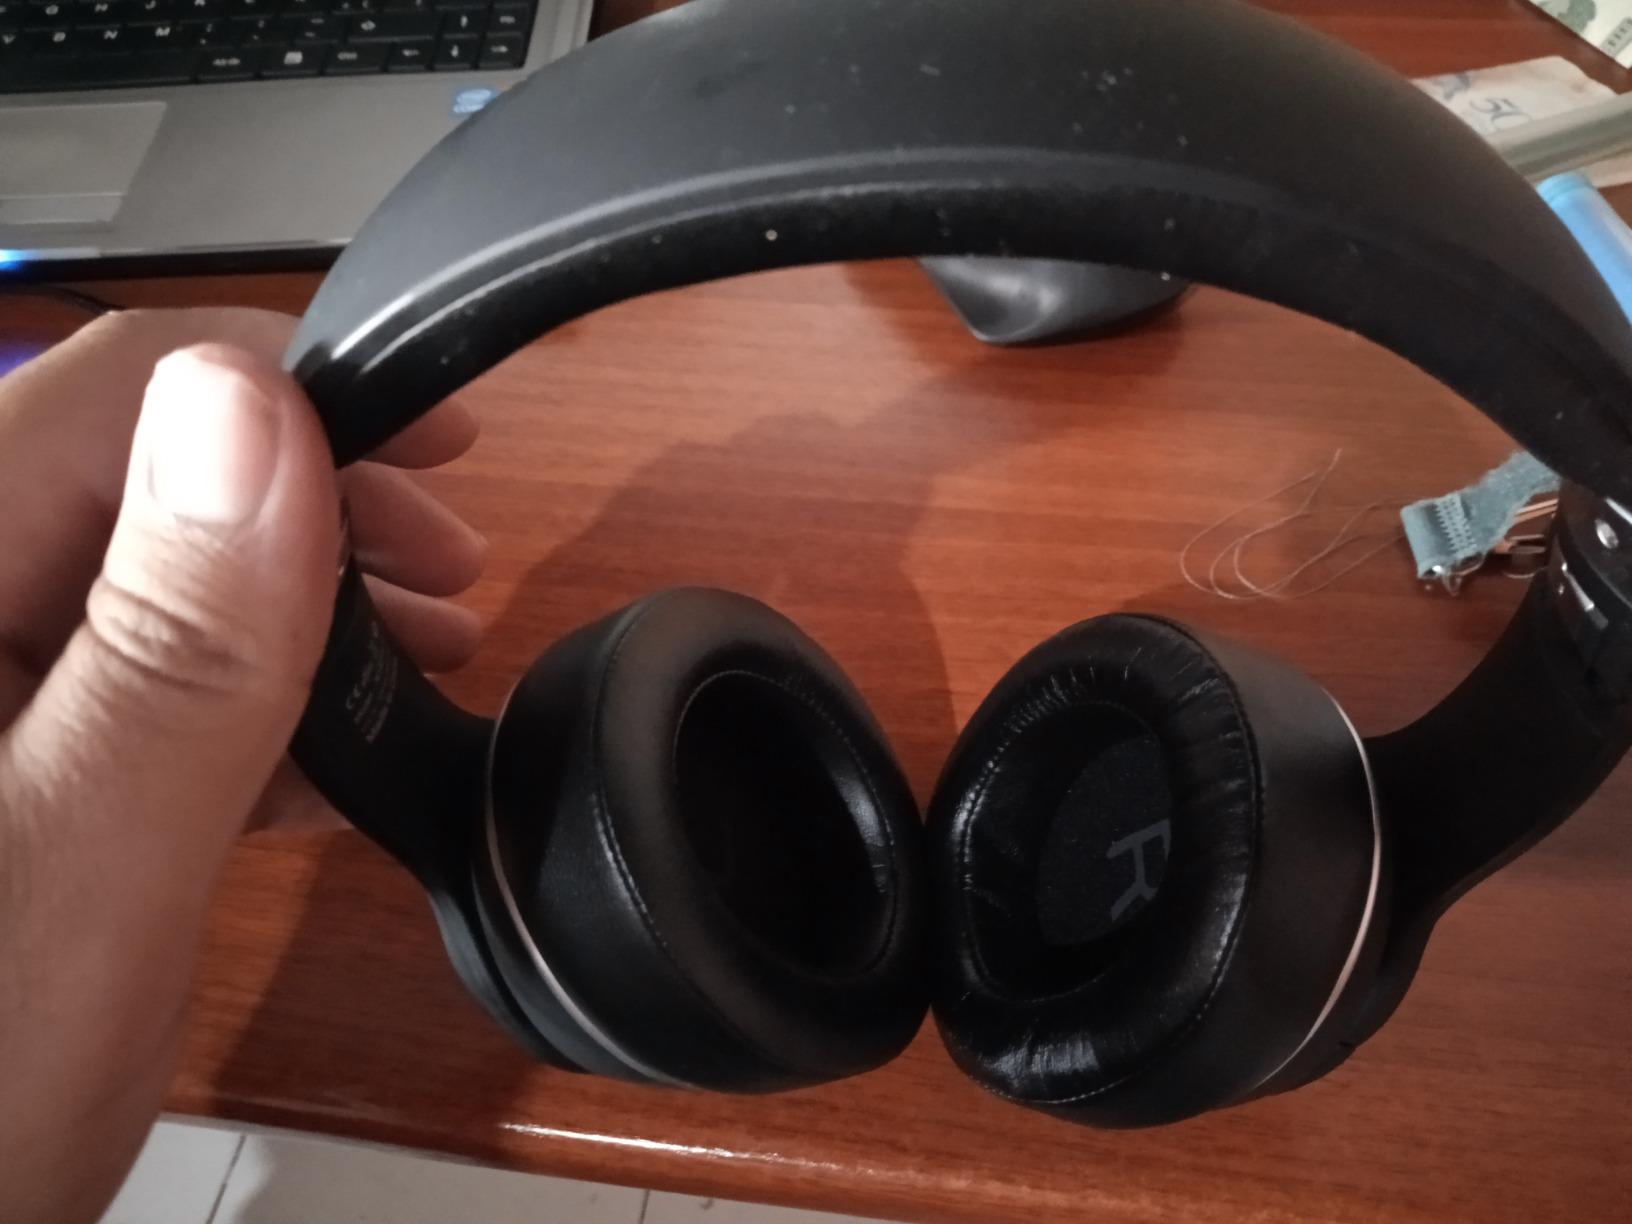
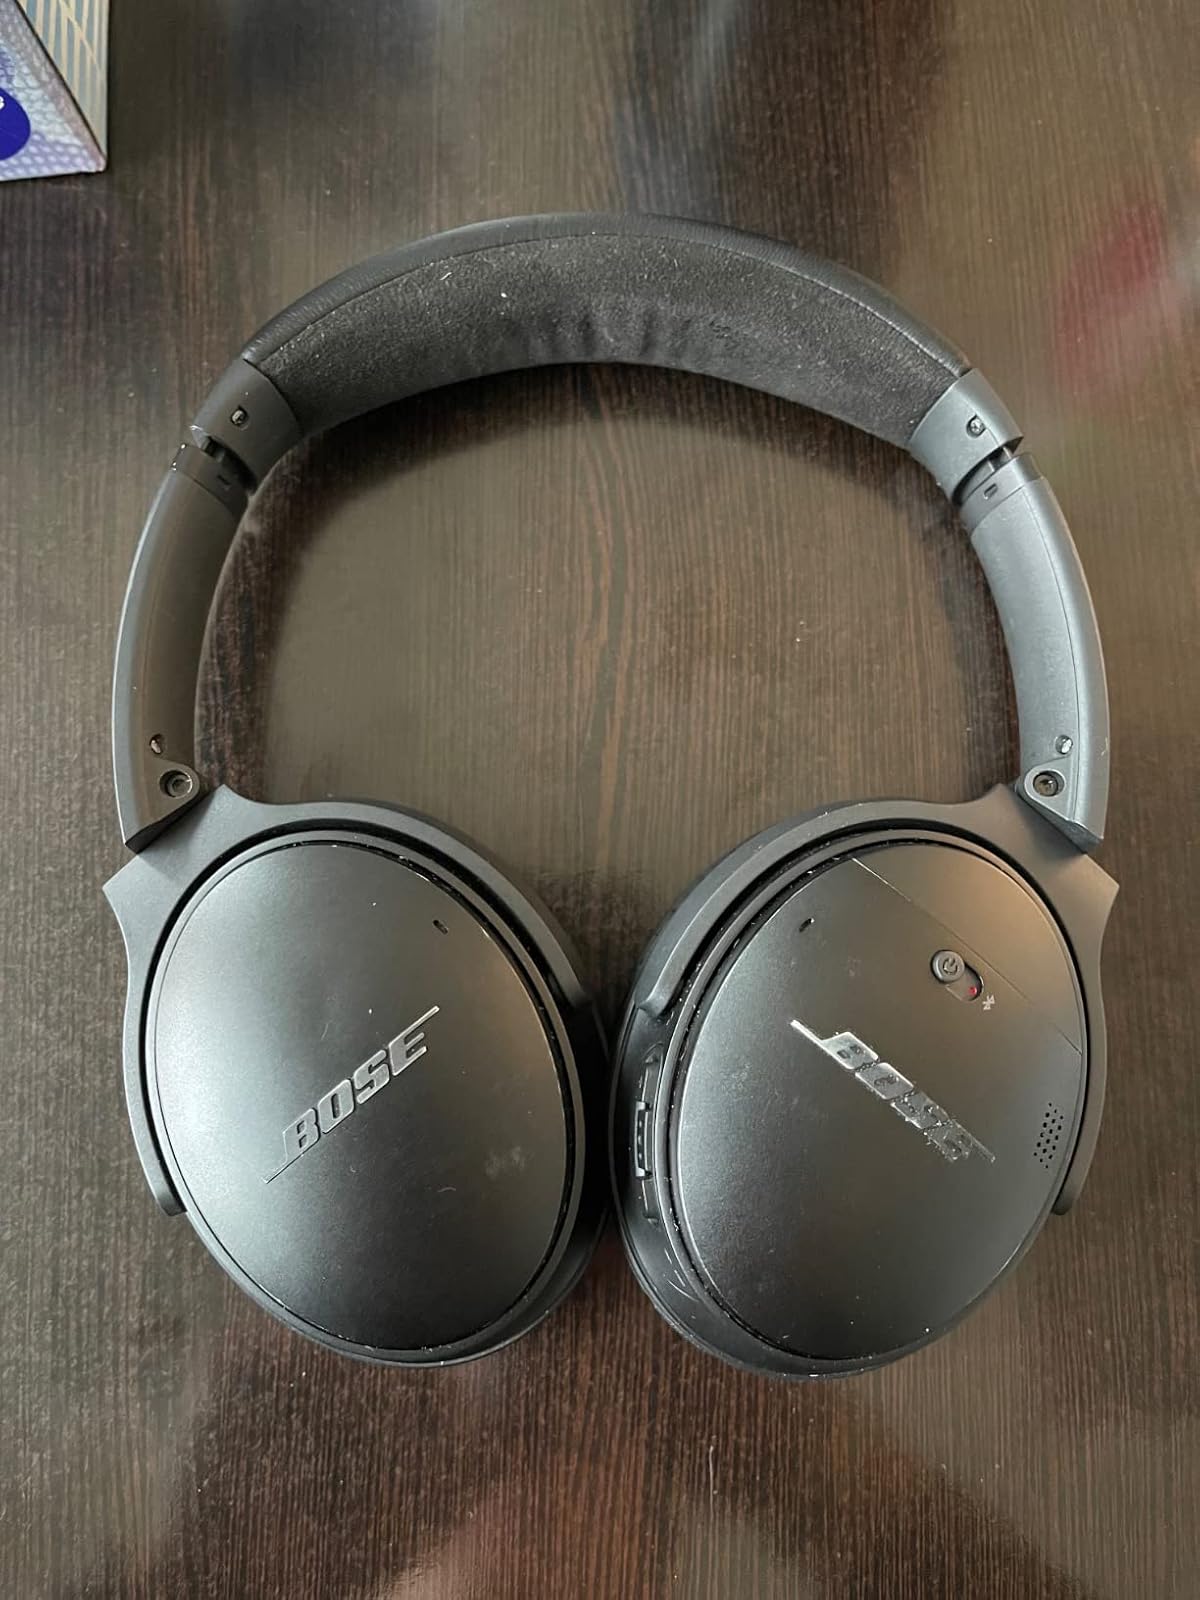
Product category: headphones
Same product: no